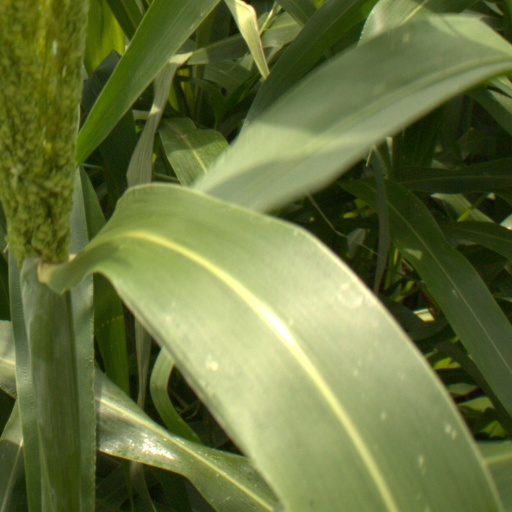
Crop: sorghum